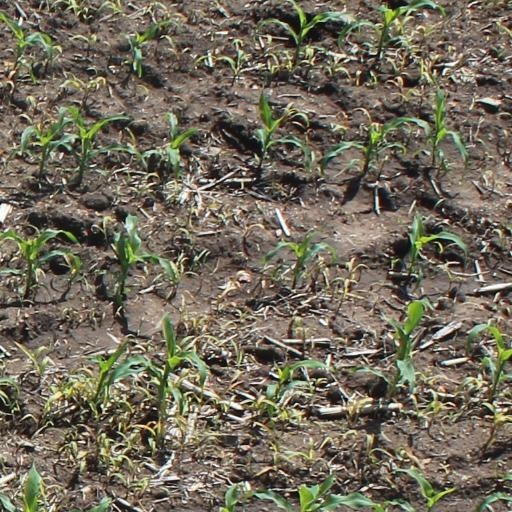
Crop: maize; corn